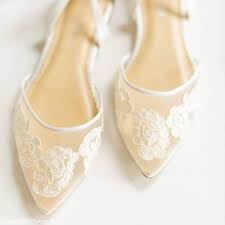
Label: Ballet Flat